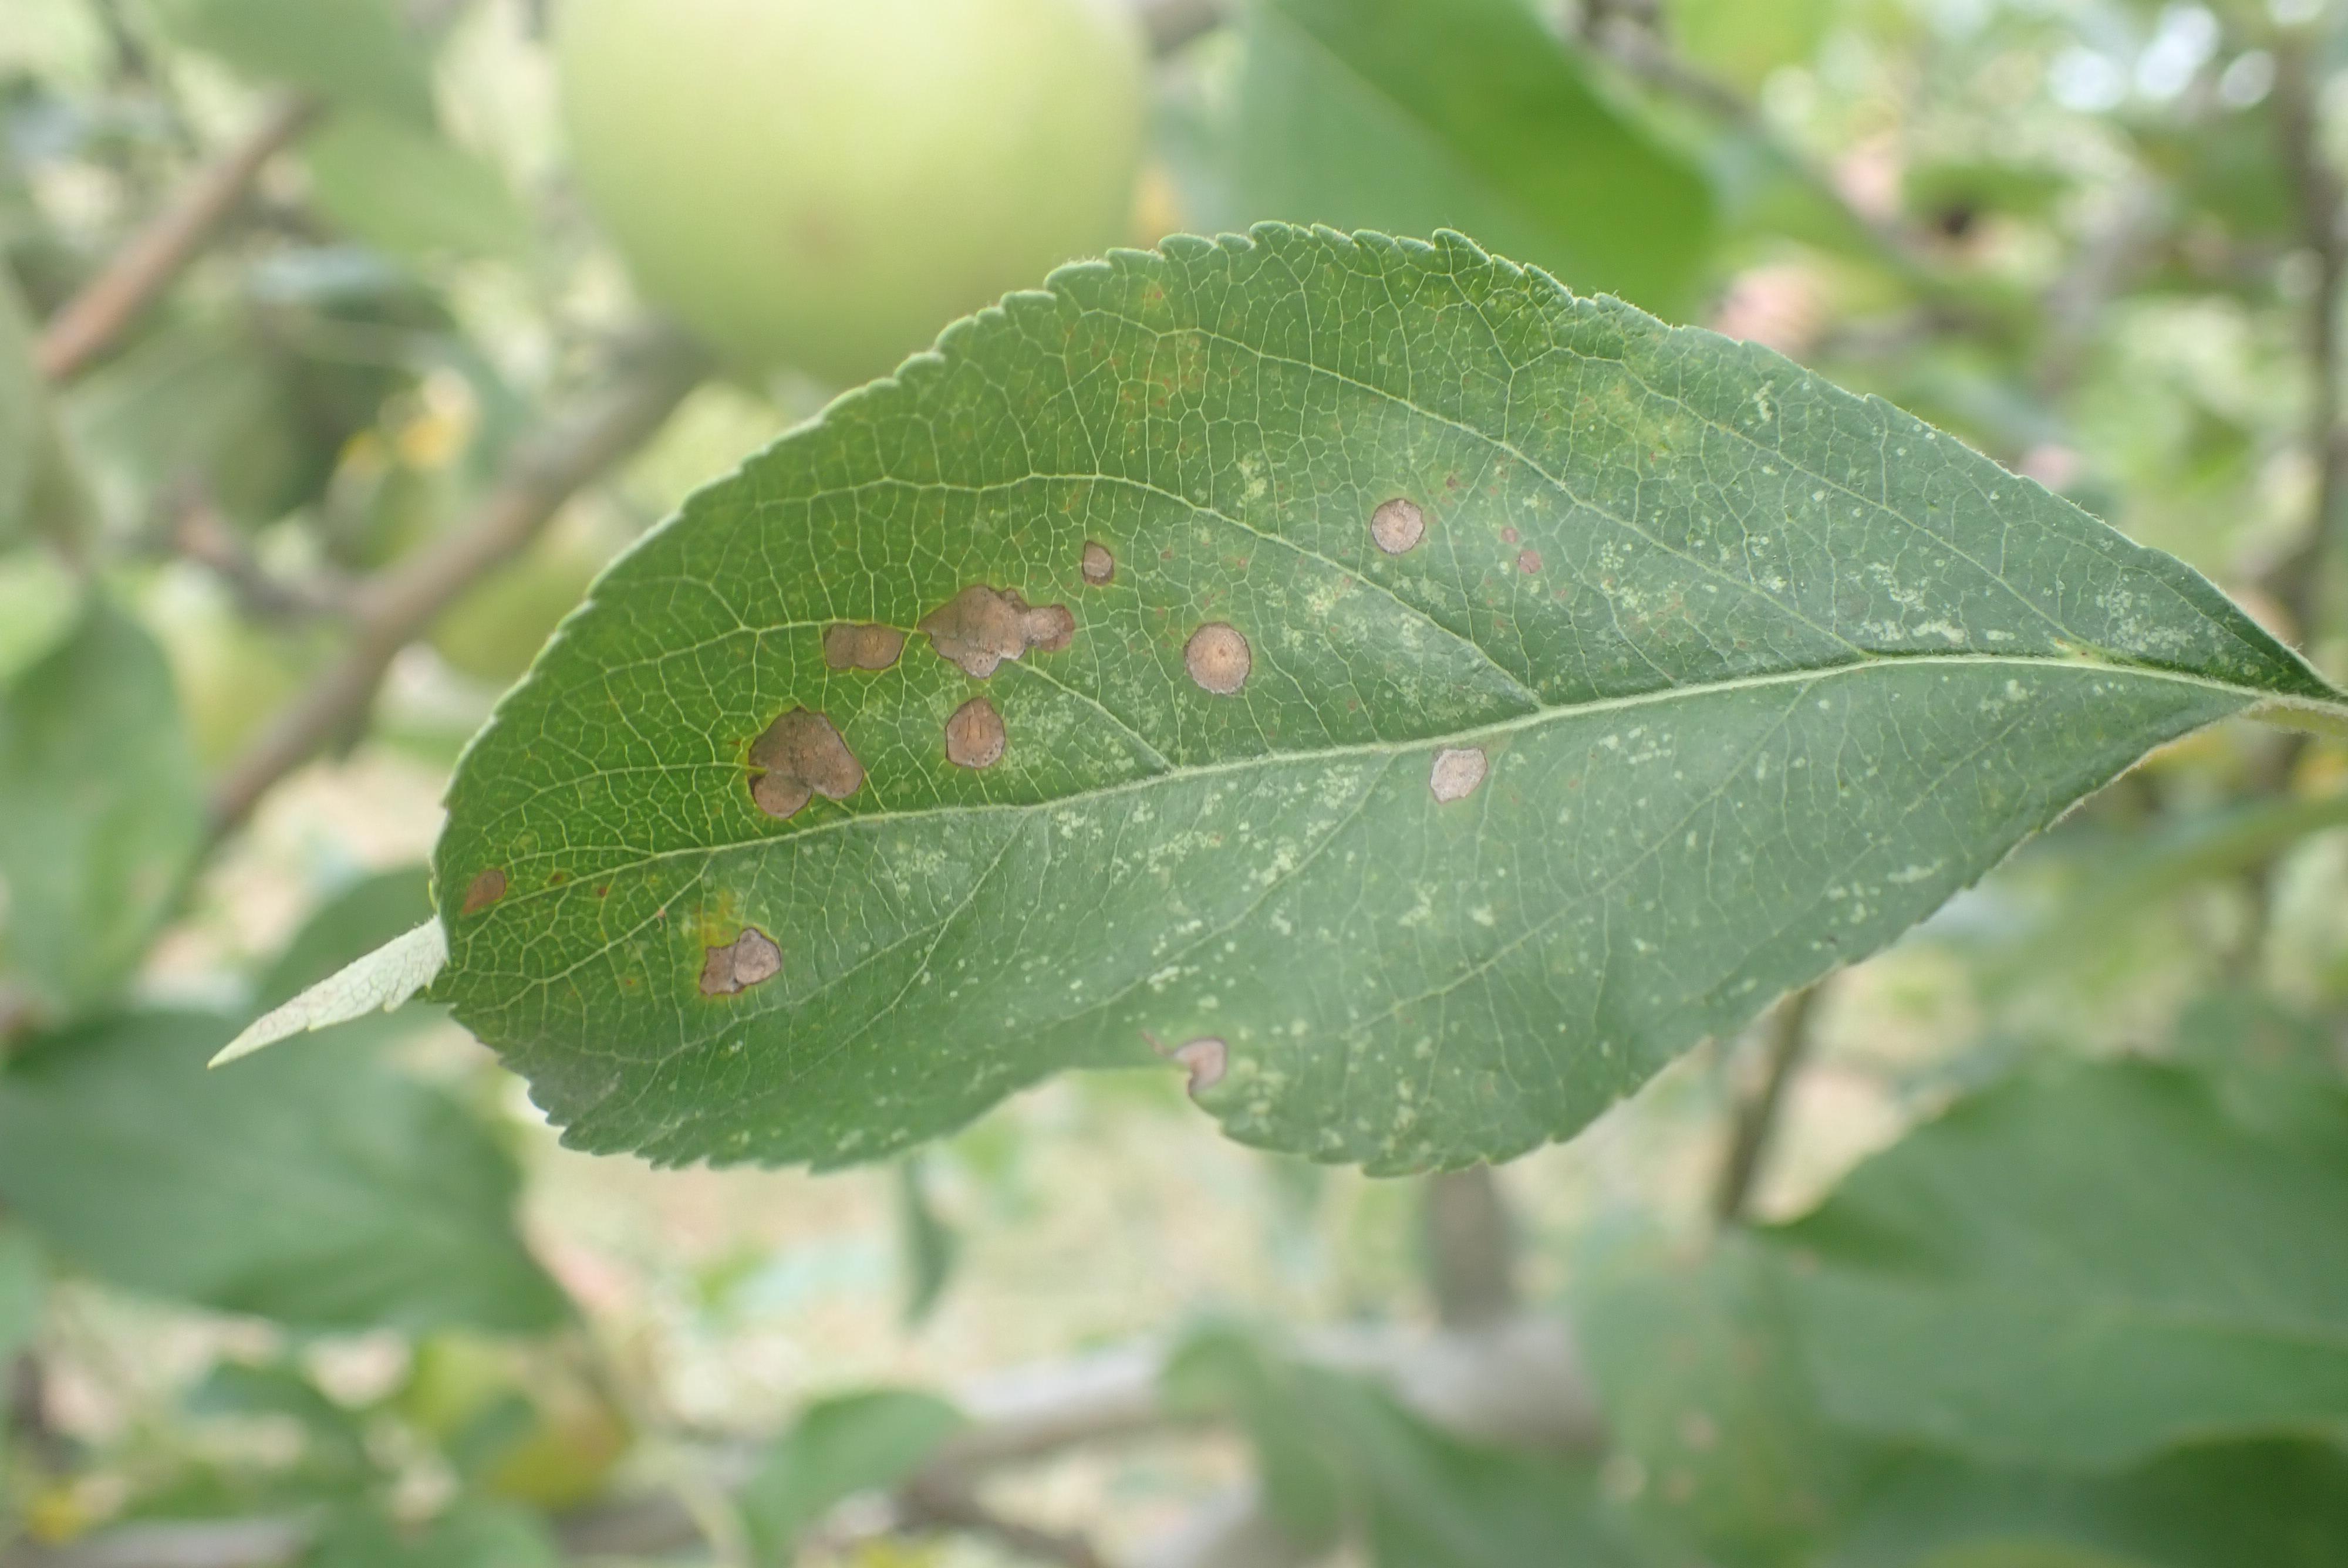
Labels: scab, frog_eye_leaf_spot, complex